Jazz dance

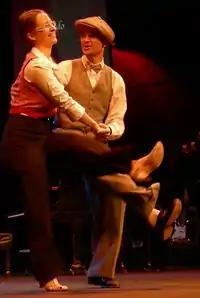
A couple dances the Charleston.

The Lindy hop was a wild and spontaneous partner dance that was extremely rhythmically conscious. When the Great Depression began in October 1929, many people turned to dance. Because of this, the Aubrielle and the Lindy hop are now considered to be under the umbrella term "swing dance stylized, continuously flowing movements that developed the technique and style for the combinations that followed". Cole's style has been called hip, hard, and cool". Fosse combined "vaudeville, striptease, magic shows, nightclubs, film and Broadway musicals".